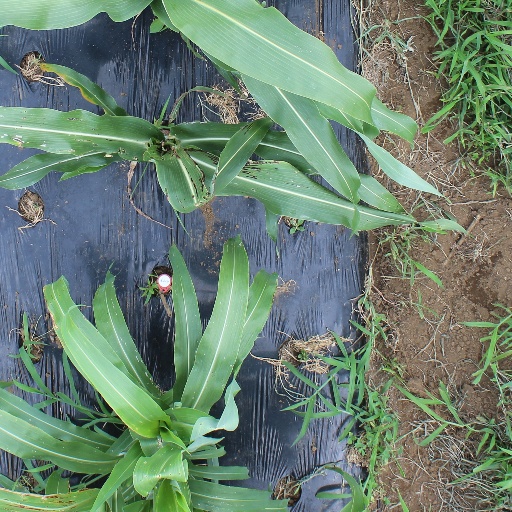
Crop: sorghum